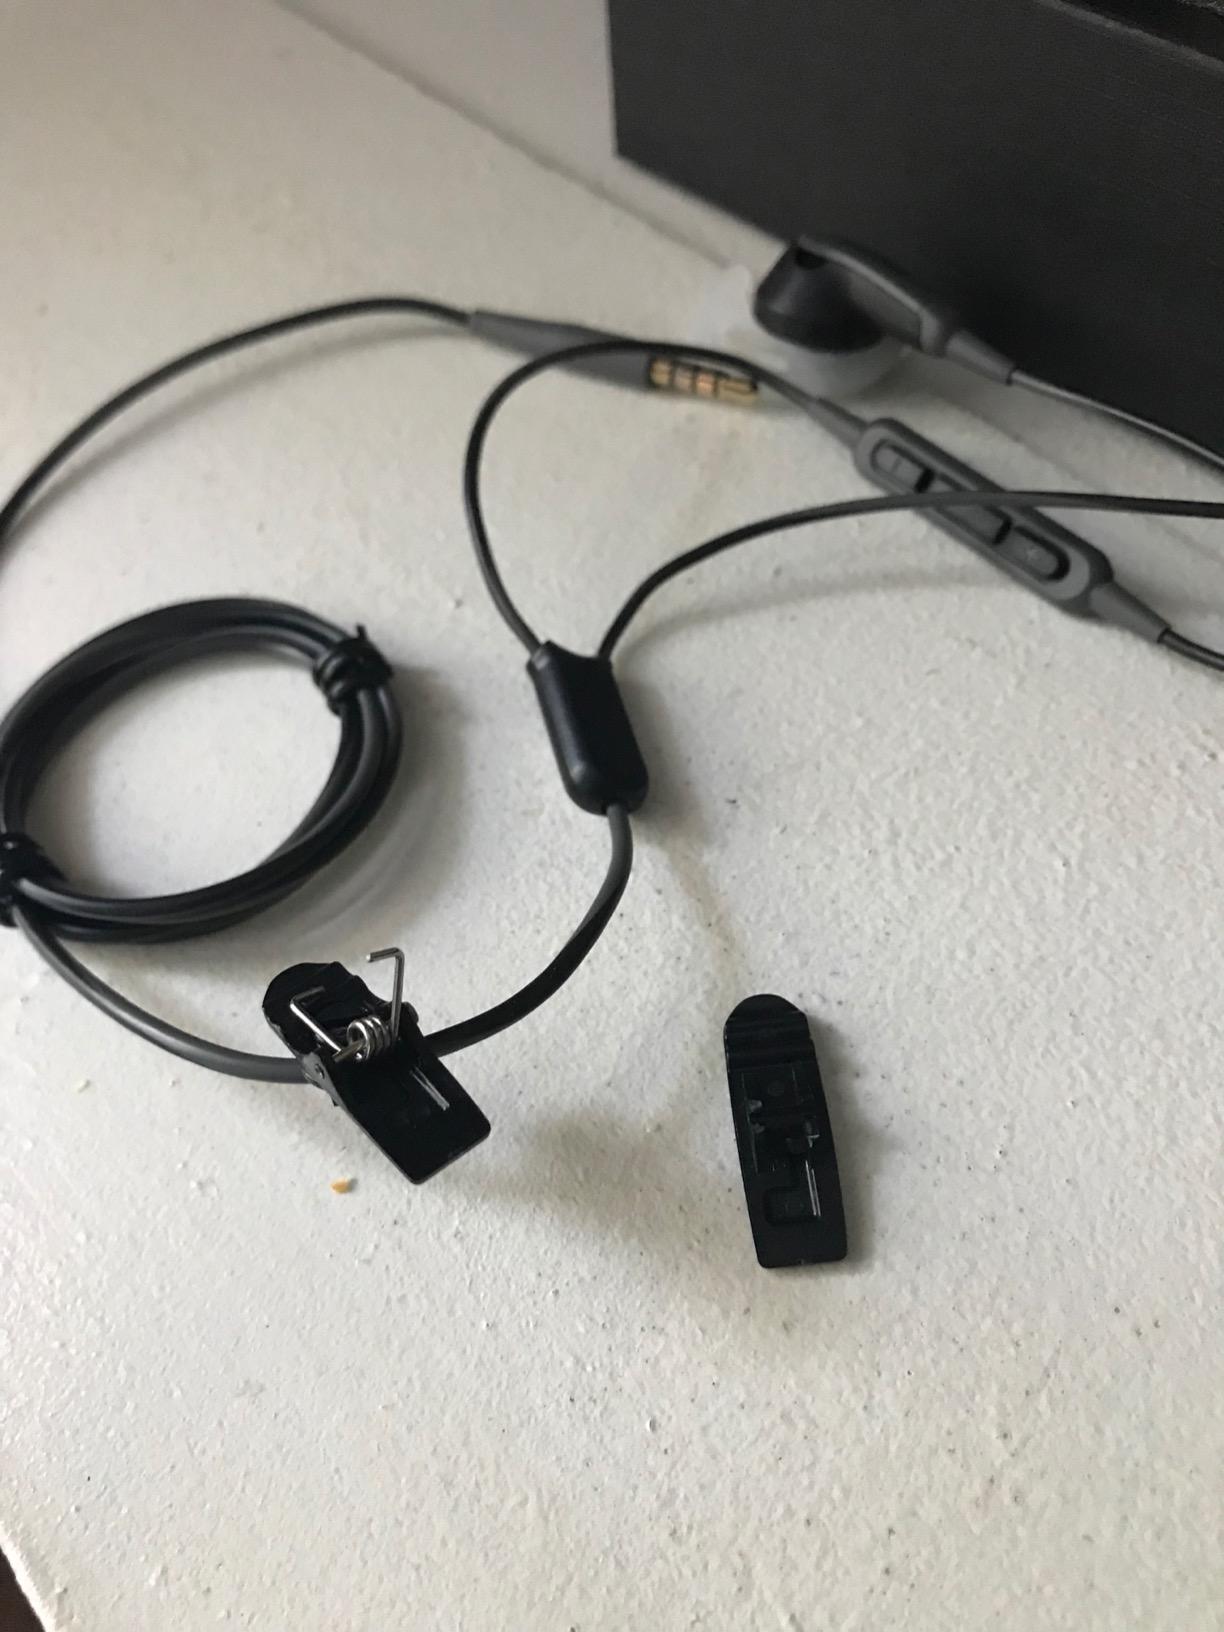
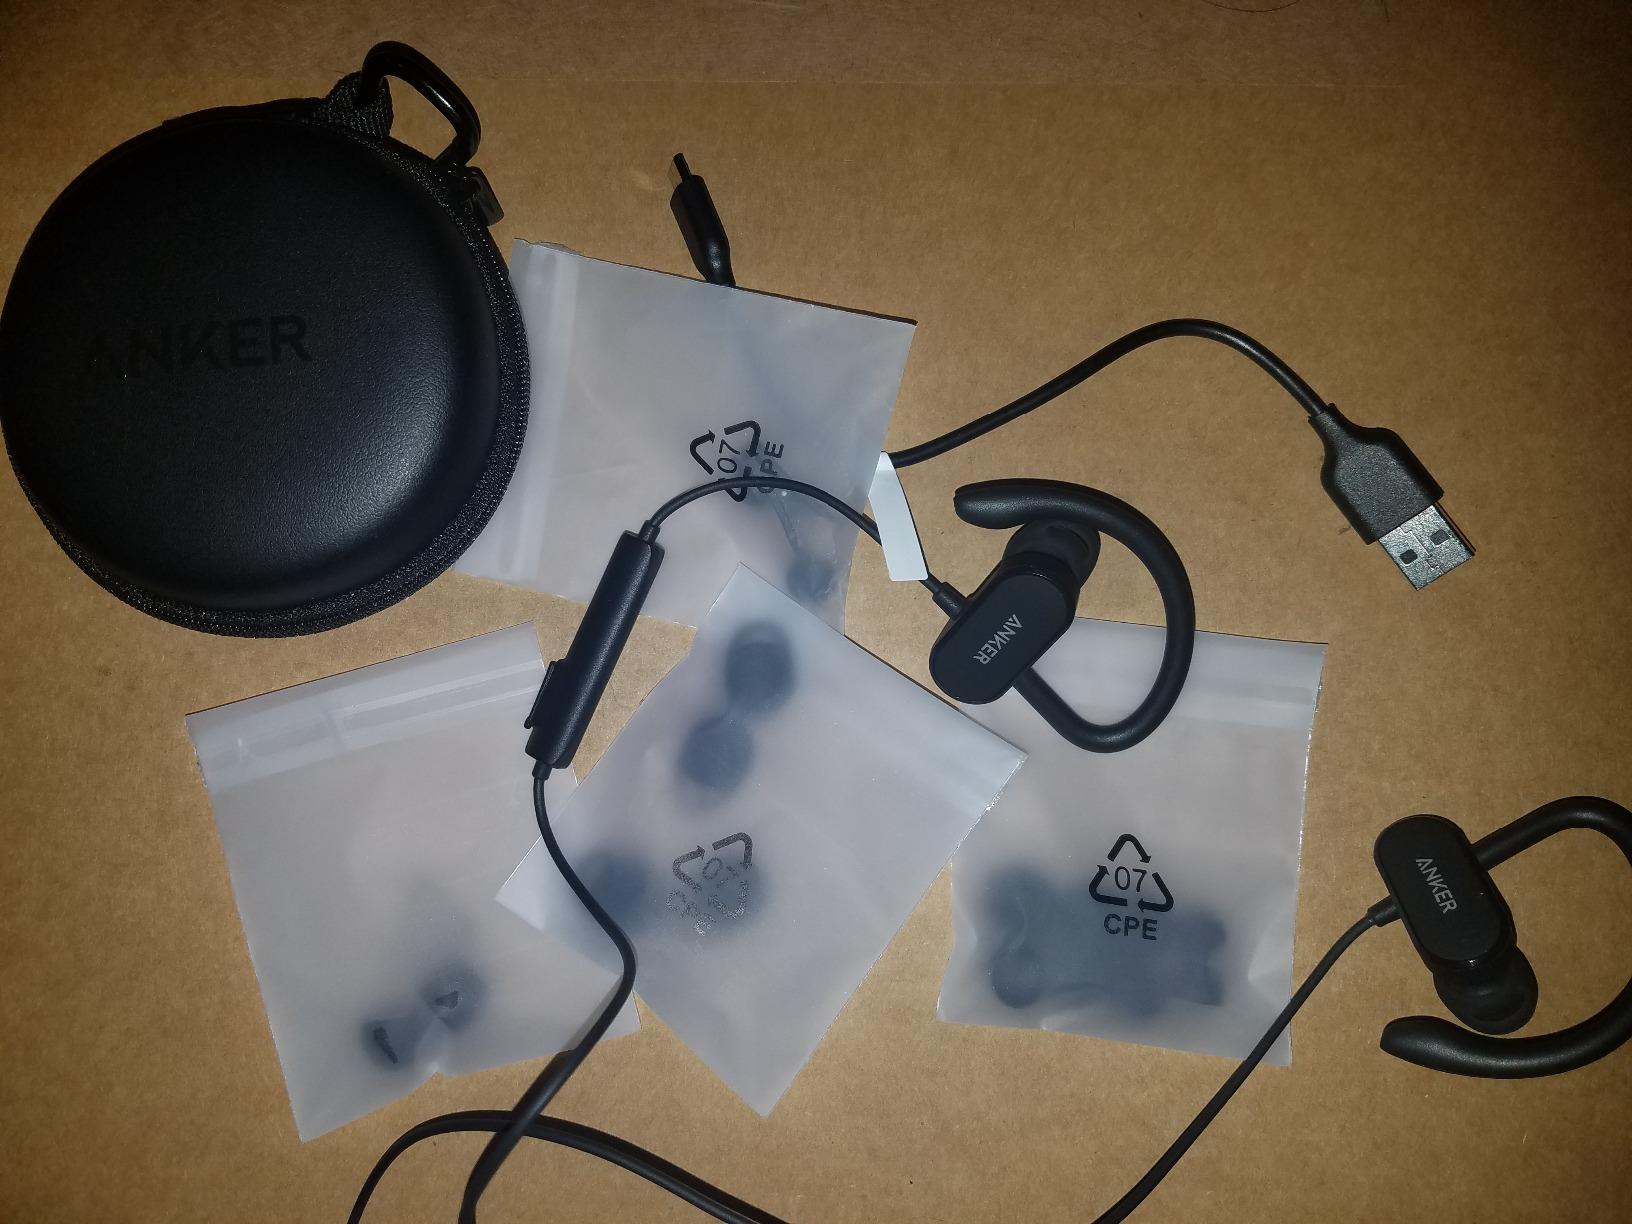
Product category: headphones
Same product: no